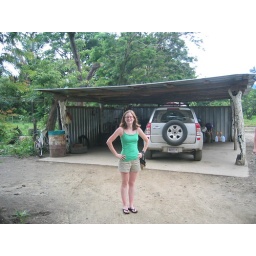
Julie is standing in front of the gas station in Nosara. No pumps, just two boys and some jugs of gas.